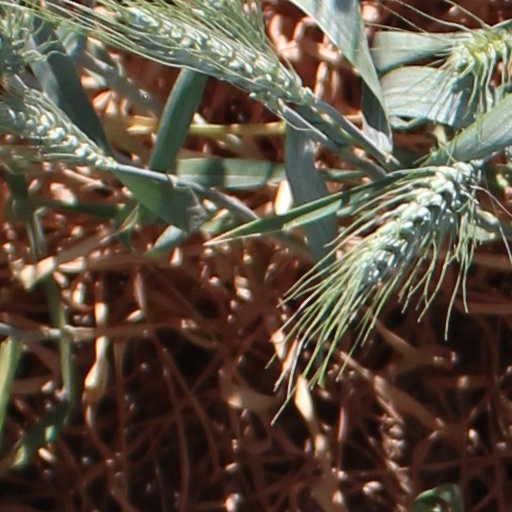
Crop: wheat